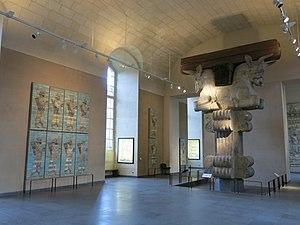
Salle du Louvre avec la colonne à têtes de taureau.
Suse est une ancienne cité de l'Iran située dans le sud-ouest de ce pays, dans une plaine à environ 140 km à l'est du fleuve Tigre. Habitée dès la fin du Vᵉ millénaire av. J.‑C., elle fut durant la haute Antiquité une des principales villes de la civilisation élamite, puis aux Vᵉ – IVᵉ siècle av. J.-C. la capitale de l'Empire perse achéménide, et resta peuplée jusqu'au XVᵉ siècle de notre ère au moins. La ville iranienne de Shush qui se trouve à proximité, en a pris la suite depuis le milieu du XXᵉ siècle.